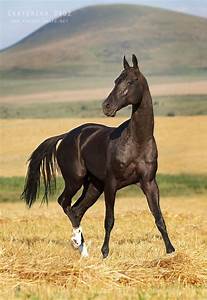
Label: horse